Killer Mike

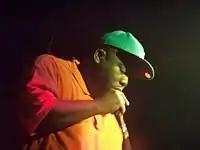
Render performing in May 2008

What was to be his second album, "Ghetto Extraordinary", had its release date pushed back several times due to disputes between Big Boi and Sony Music. Originally recorded in 2005, the album was eventually self-released as a mixtape in 2008.